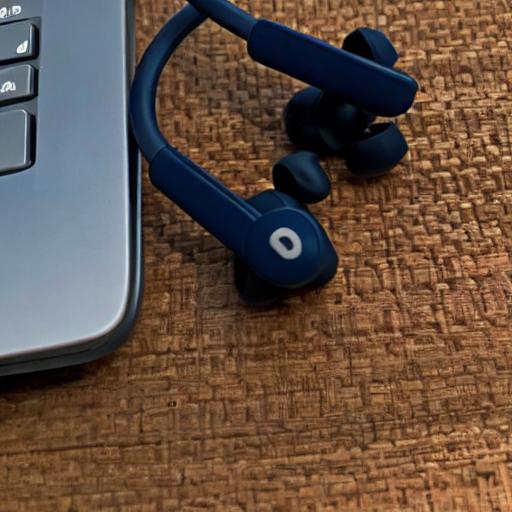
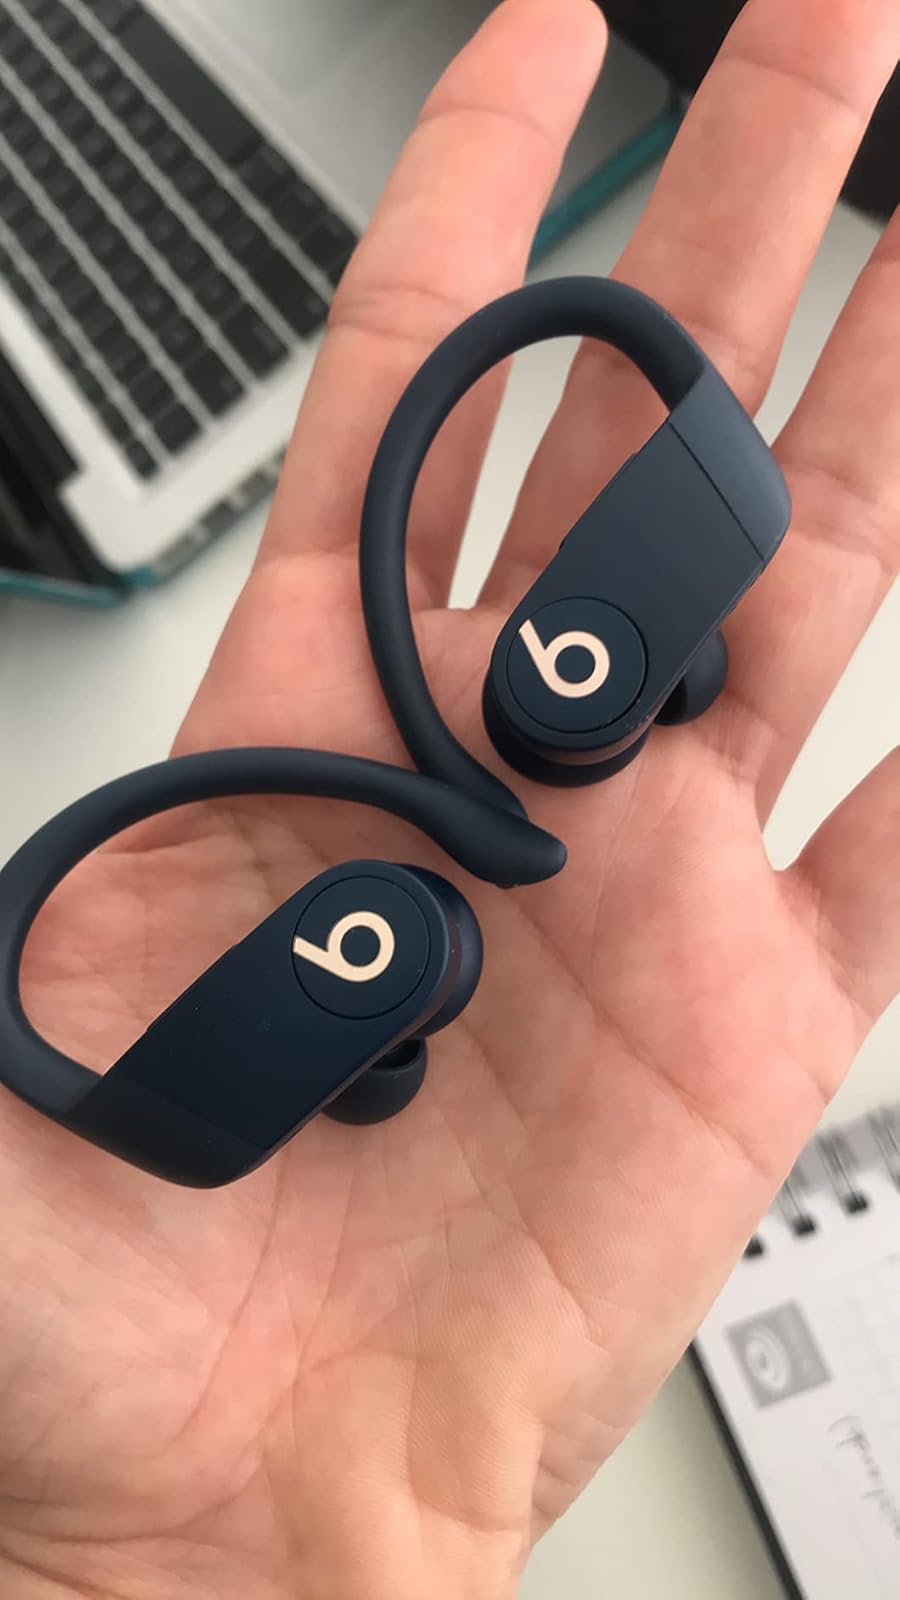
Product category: earbuds
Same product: no